Sheila Humphreys

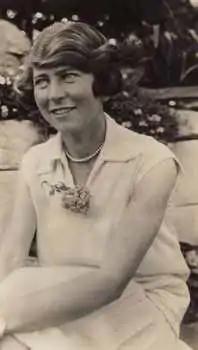

Sheila Humphreys, also known as Sighle Humphreys (12 March 1899 – 14 March 1994), was an Irish republican and member of Cumann na mBan.